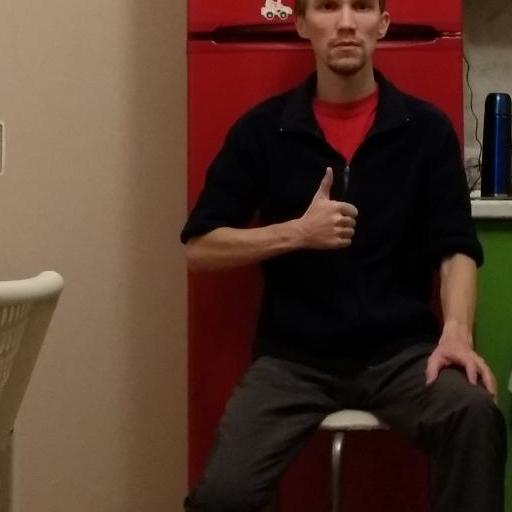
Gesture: like